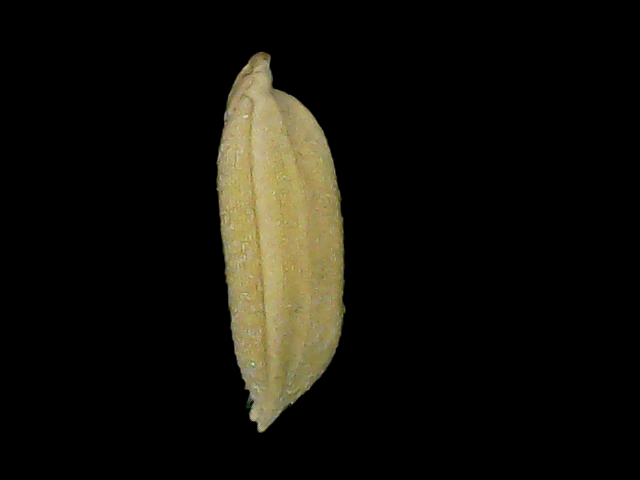
Rice variety: Bd85